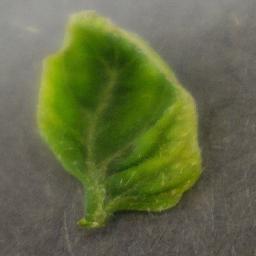
Label: Tomato___Tomato_Yellow_Leaf_Curl_Virus